Describe the emotion expressed in this image:  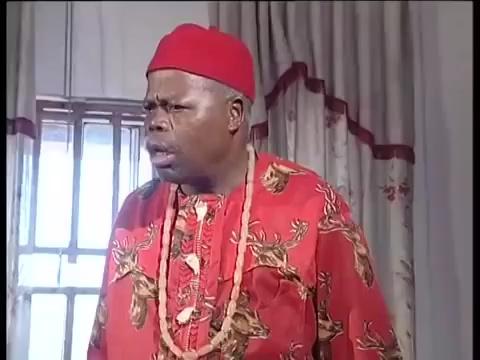
This person displays Pain, valence and arousal with low intensity.